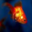
Label: aquarium_fish